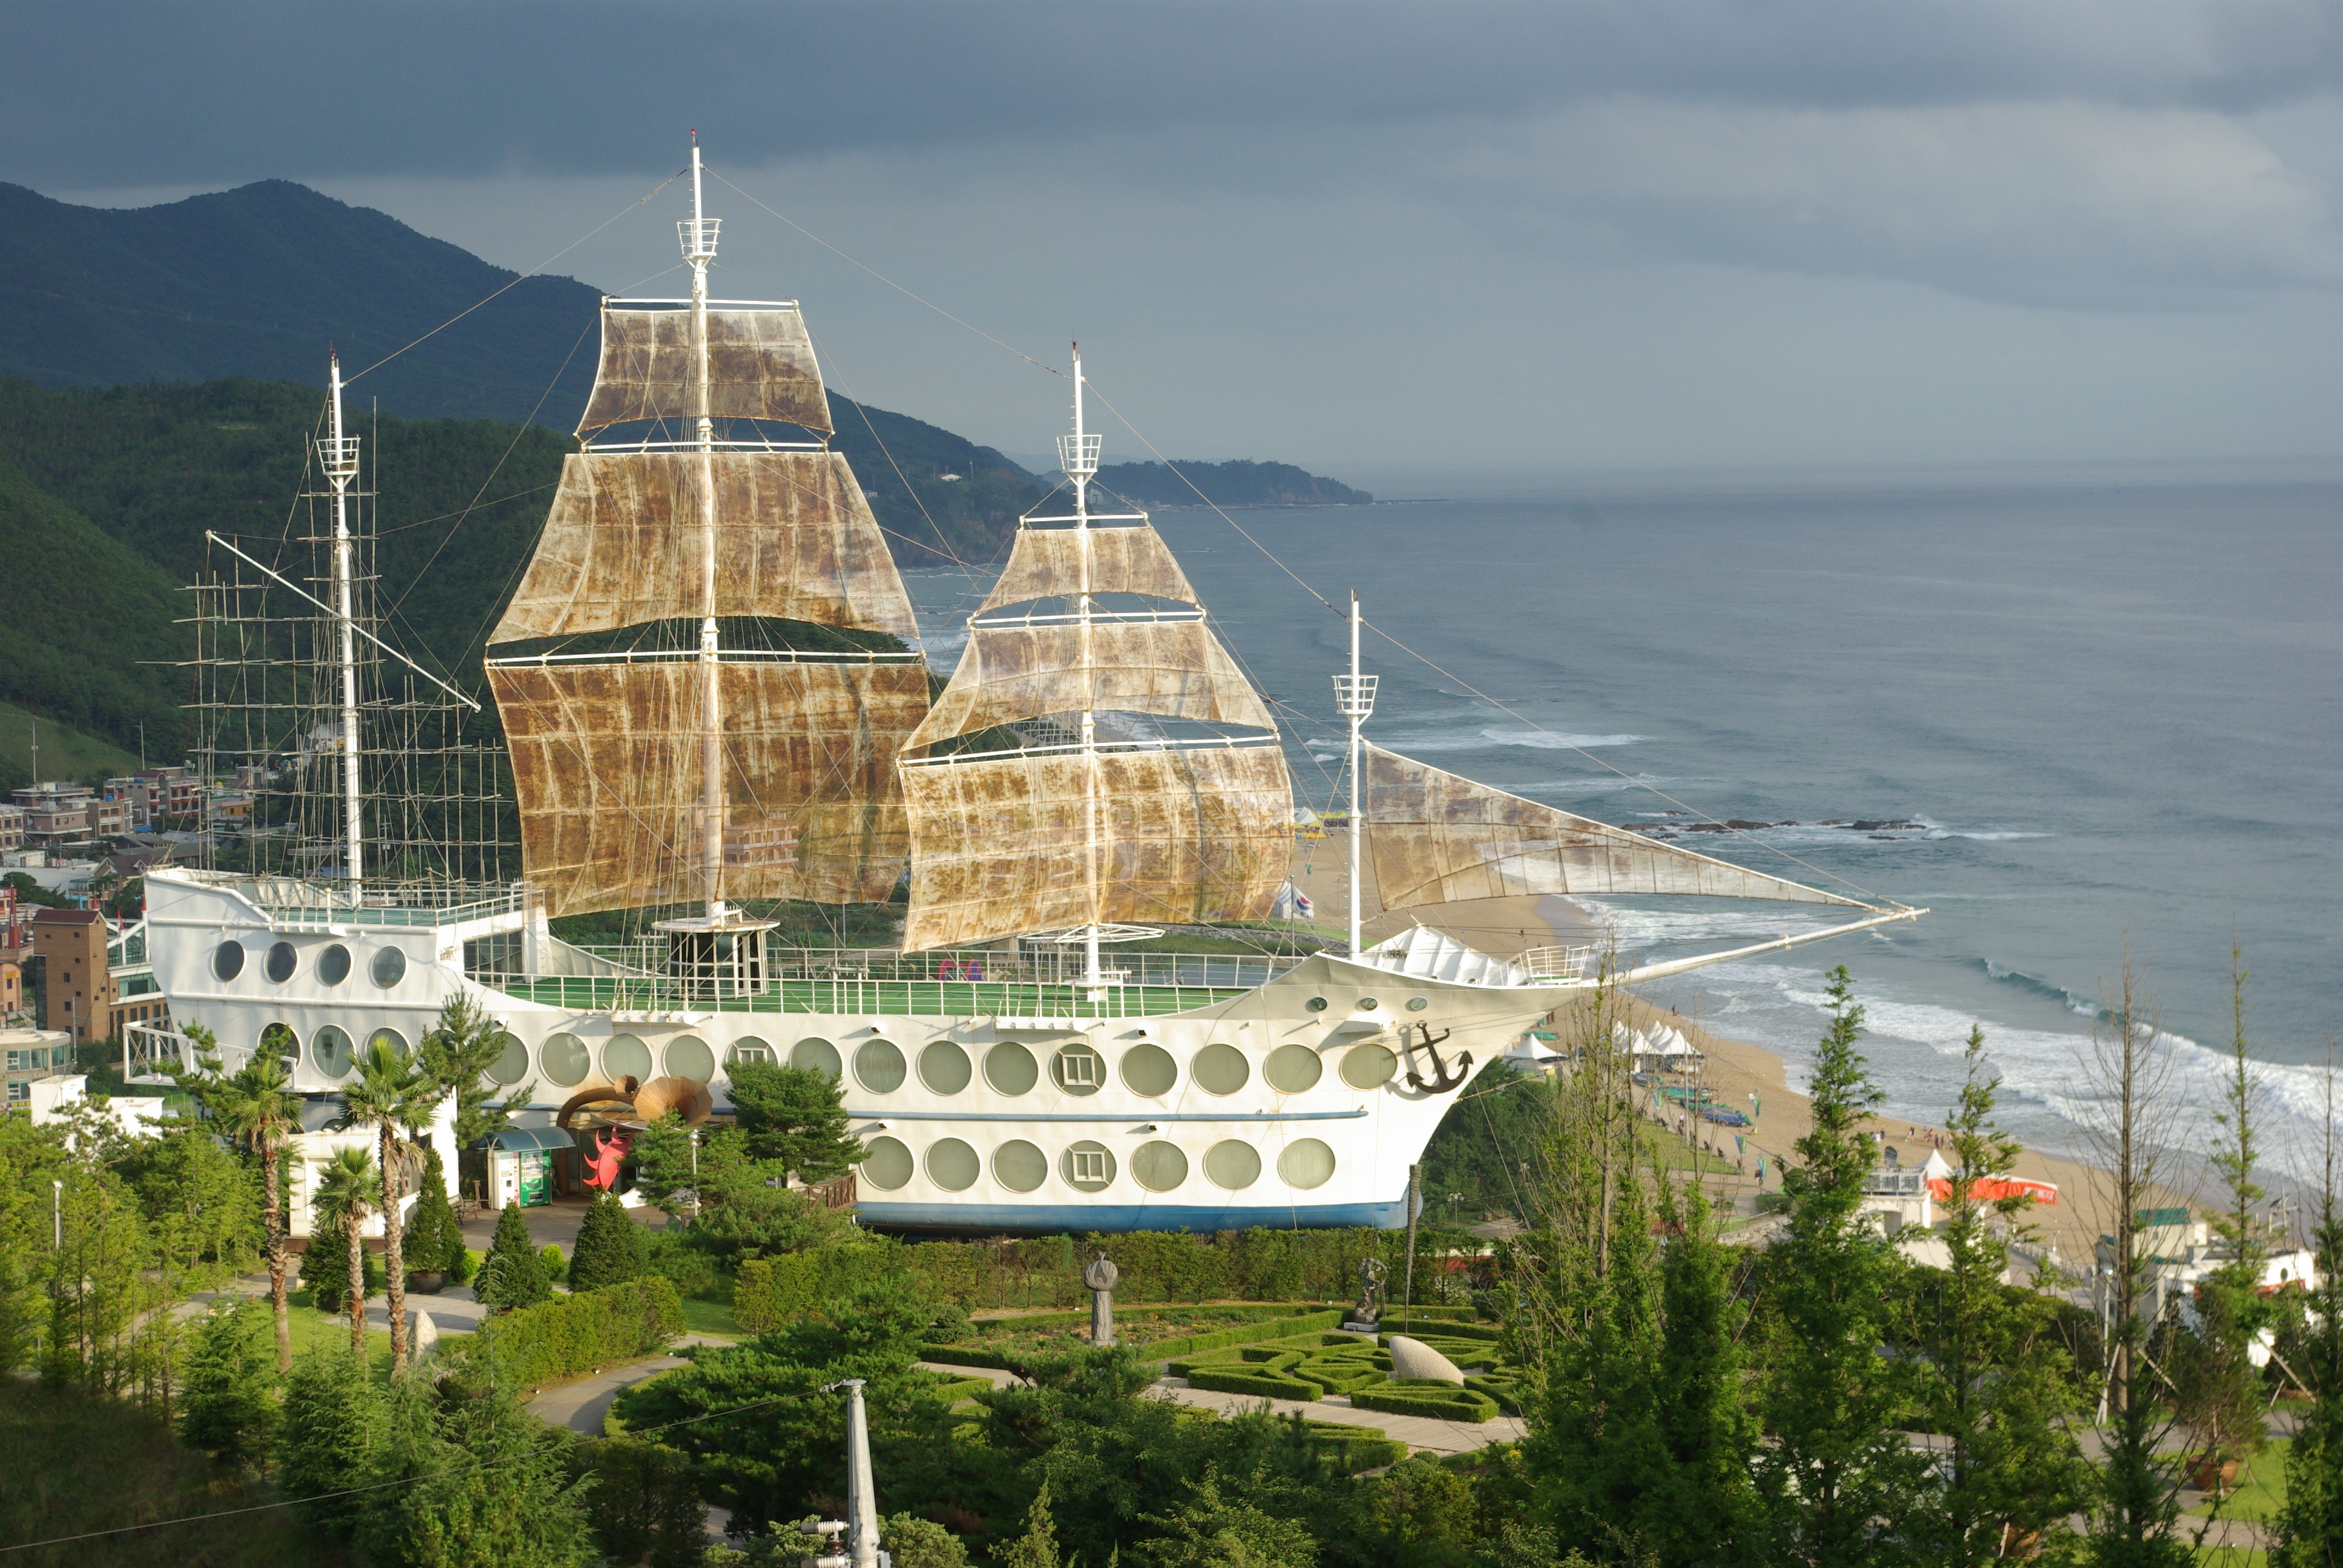
beach, landscape, sea, vacation, vehicle, tower, landmark, tourism, sailboat, japan sea, jung dong jin, gangneung